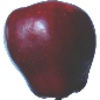
Label: Apple Red Delicious 1